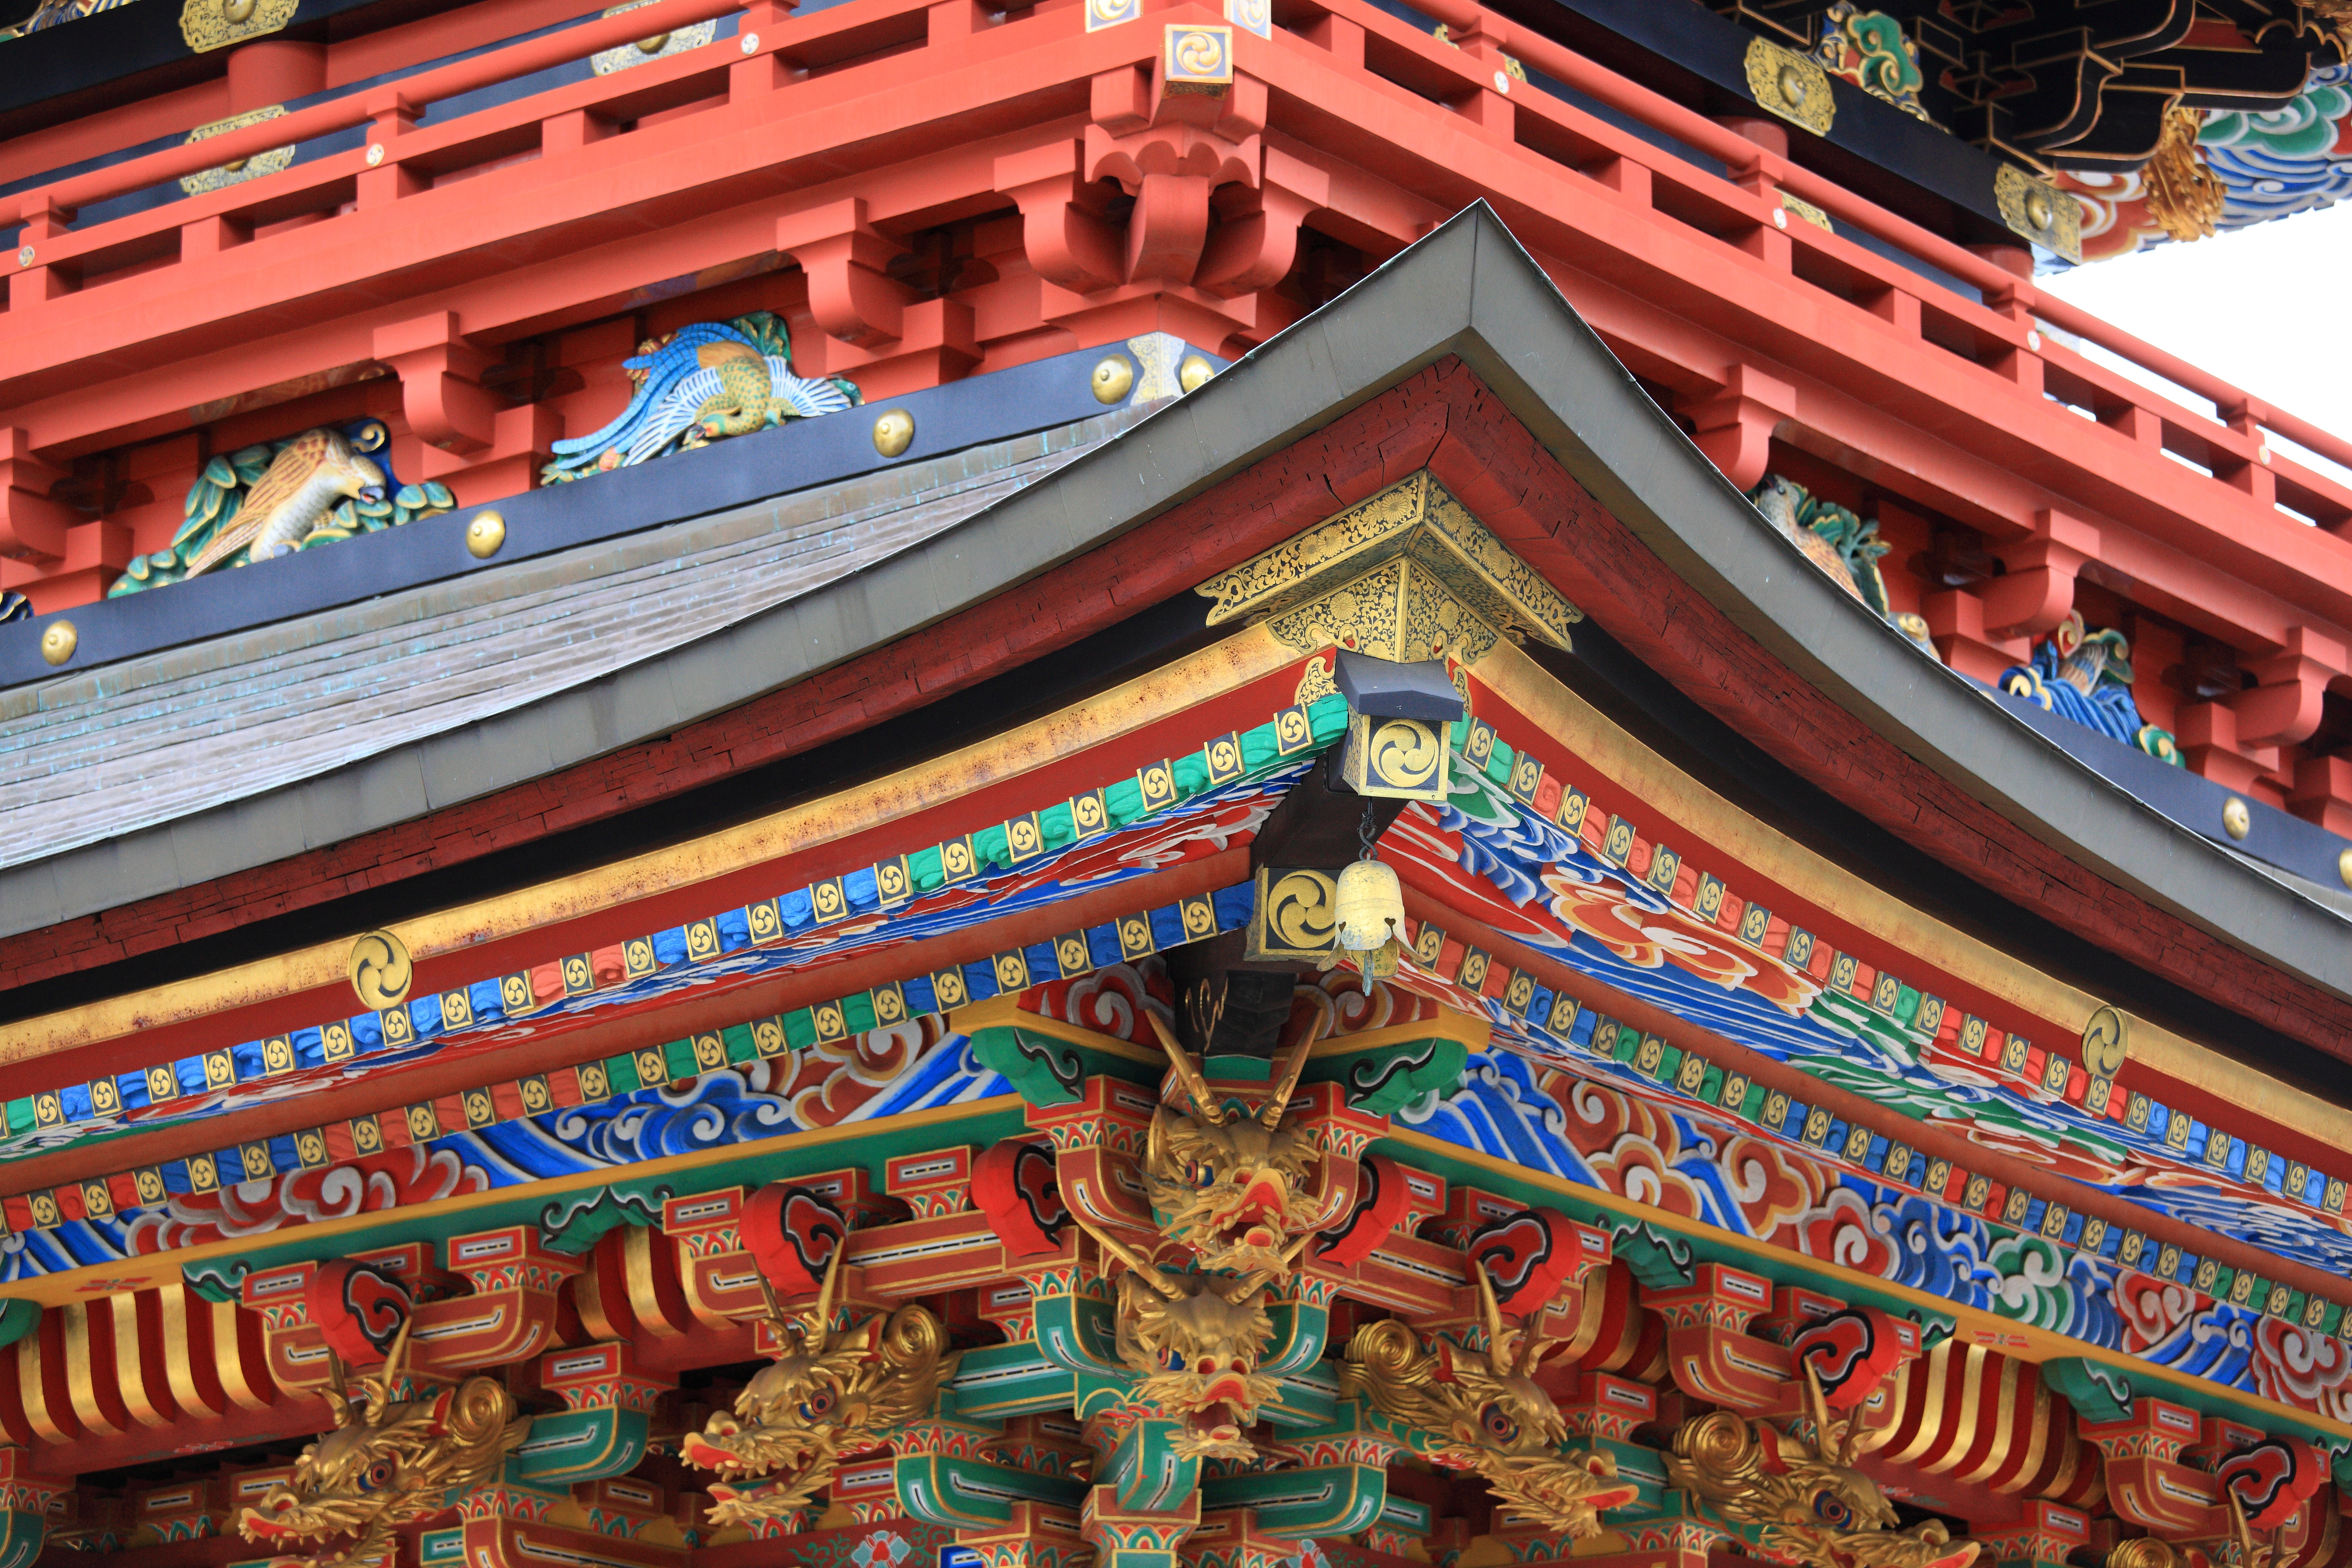
architecture, building, palace, high, tower, place of worship, temple, shrine, 5d, hires, chinese architecture, markii, hi, res, resolution, hindu temple